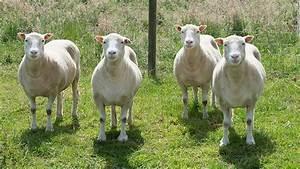
sheep